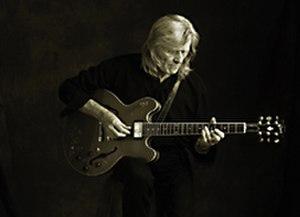
Henry Campbell Liken McCullough est un guitariste, chanteur et compositeur irlandais, né à Portstewart le 21 juillet 1943 et mort le 14 juin 2016 à Ballymoney.